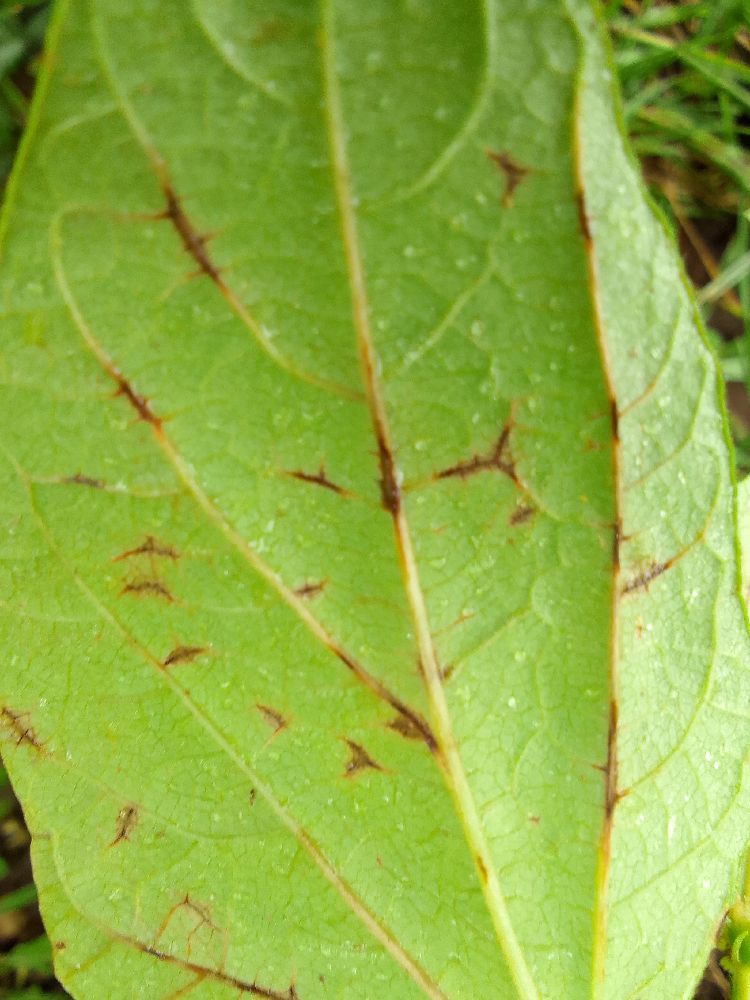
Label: anthracnose